International Stele Always Remember

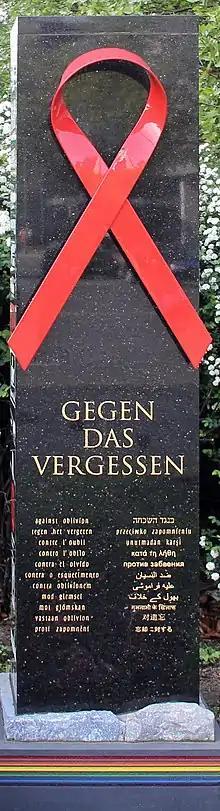

The International Stele "Always Remember" is an outdoor HIV/AIDS memorial in Berlin, Germany.